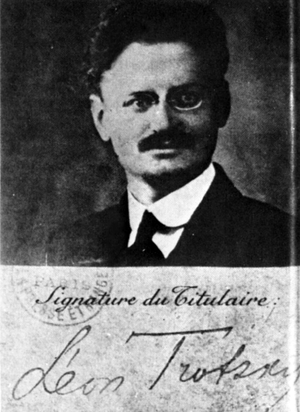
Léon Trotsky — tel qu’affiché sur son passeport français (1917). Русский: Лев Троцкий — as he appeared on his French passport (1917).